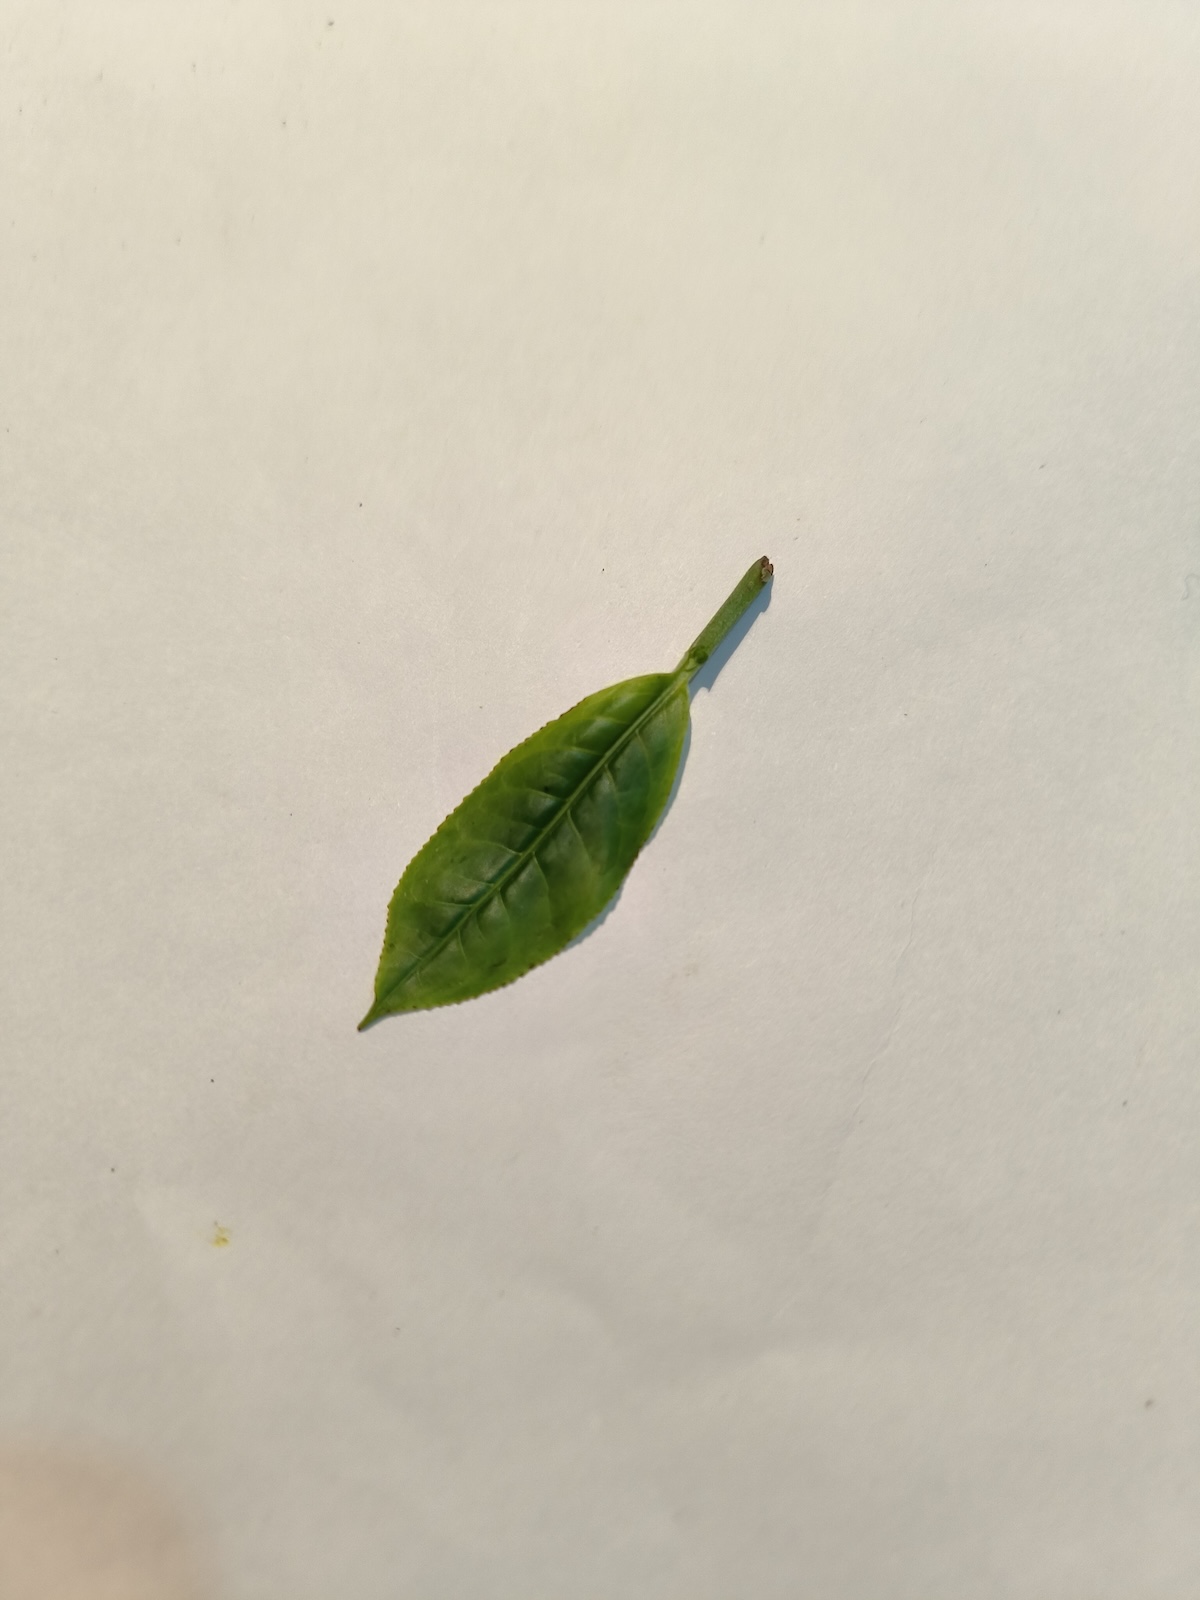
Label: Healthy leaf